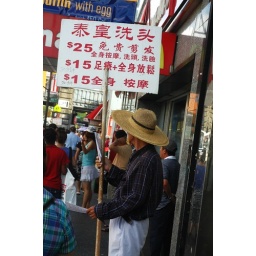
Man in straw hat with chinese sign advertising bargains. Photo by Sarah Partridge, all rights reserved. Contact: sweetpeabrooklyn@yahoo.com.